List of Lyon Metro stations

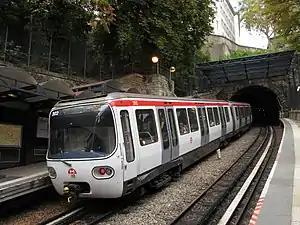
Croix-Paquet

Line C of the Lyon Metro serves 5 stations, and has a route length of . It began to operate in 1974, independently of the Lyon Metro, as a rack railway, after the conversion from a former funicular. When it was integrated into the Lyon Metro with the latter's inauguration in 1978, Line C was extended from Croix-Paquet to Hôtel de Ville; in 1984 the line reached its current northern terminus at Cuire.